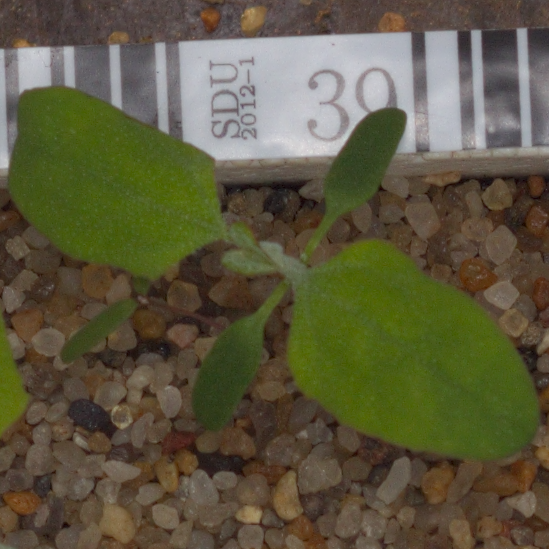
Label: fat_hen